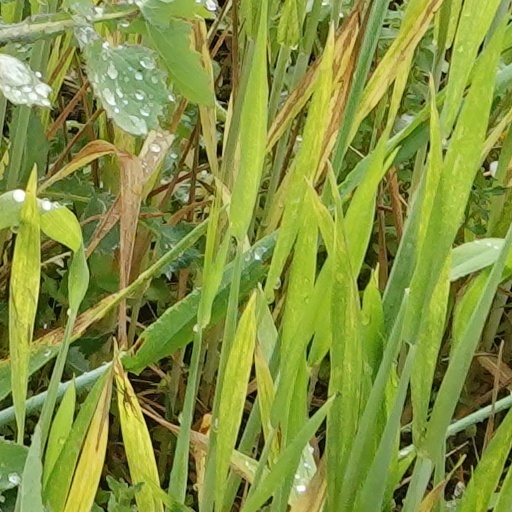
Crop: wheat